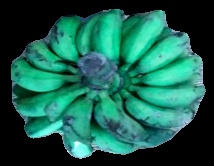
Variety: rasbale
Grade: grade3